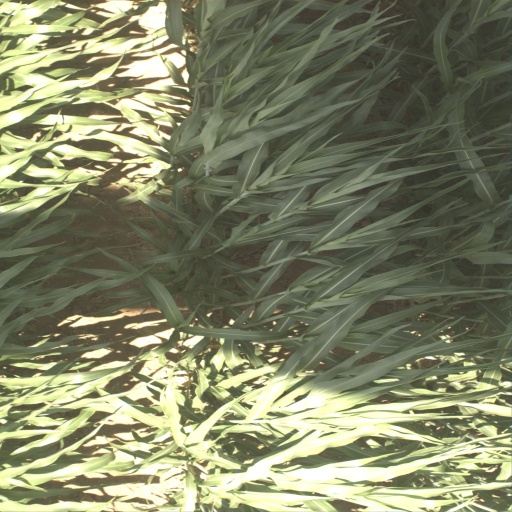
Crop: sorghum